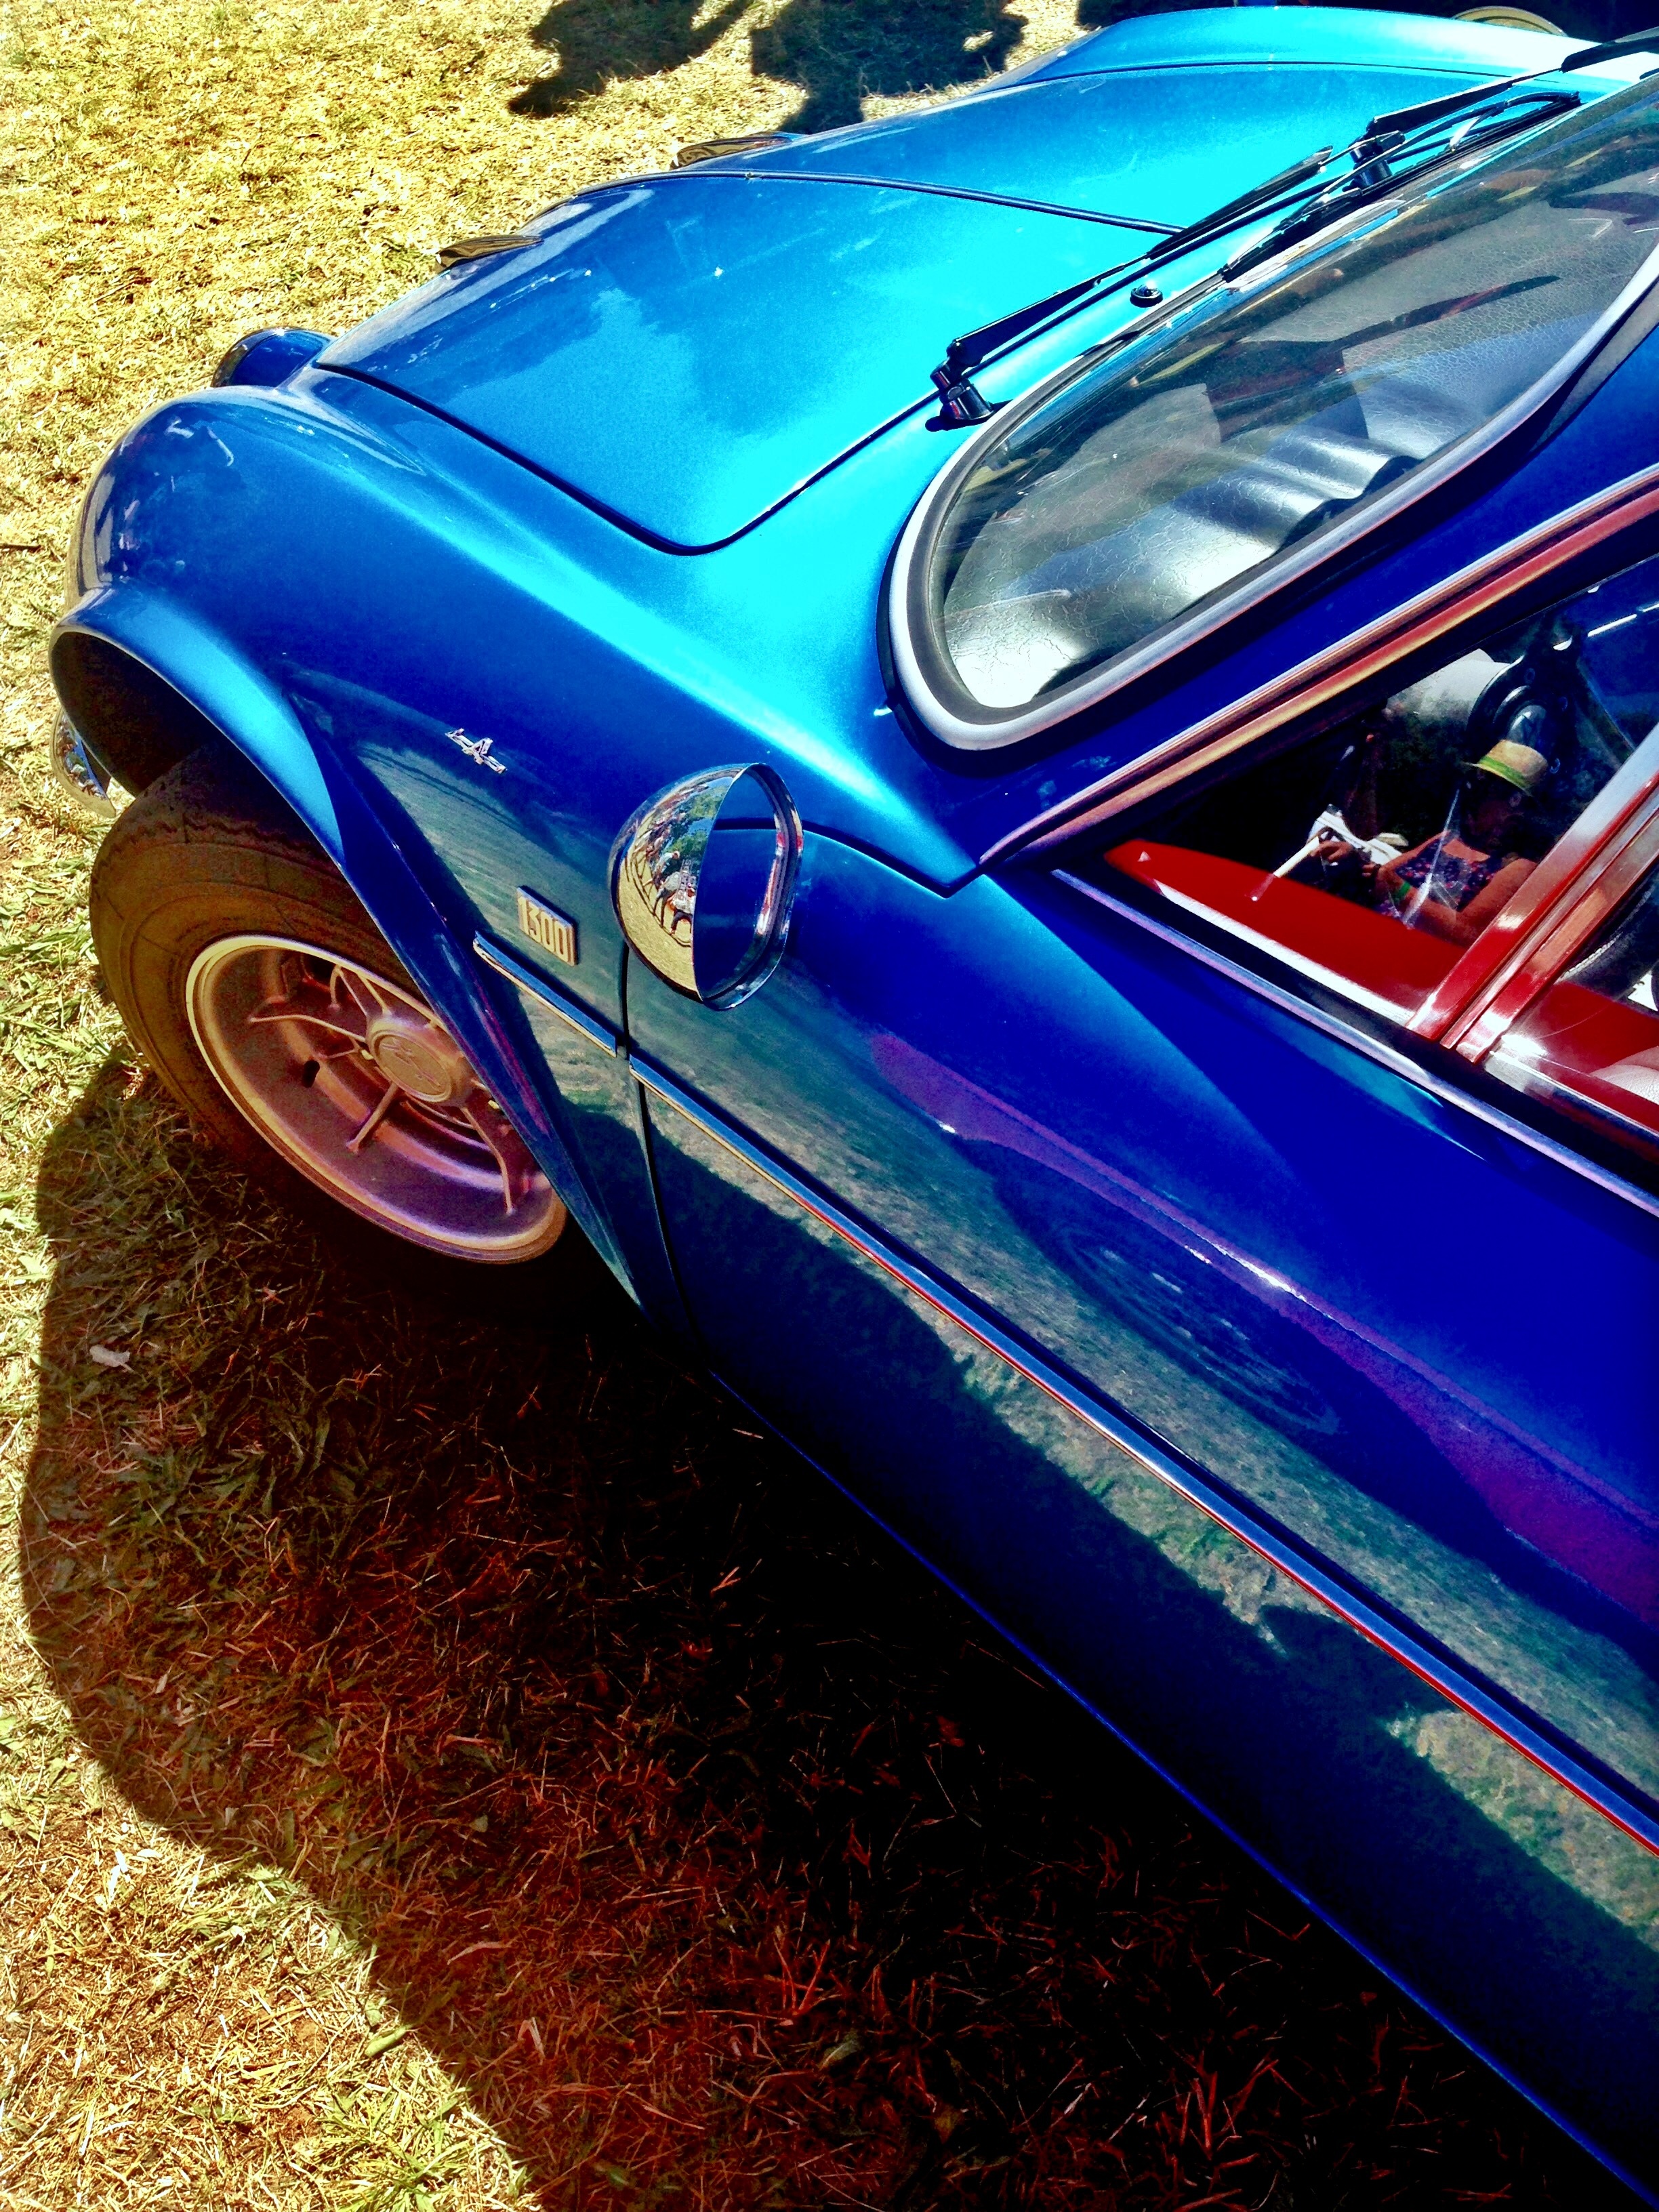
car, wheel, vehicle, sports car, motor vehicle, vintage car, bumper, land vehicle, automobile make, automotive exterior, automotive design, luxury vehicle, performance car